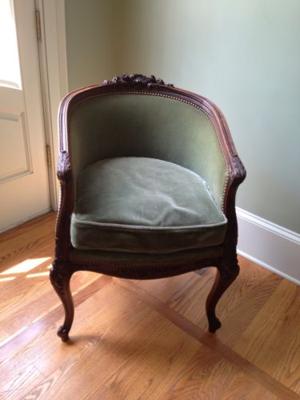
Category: chair